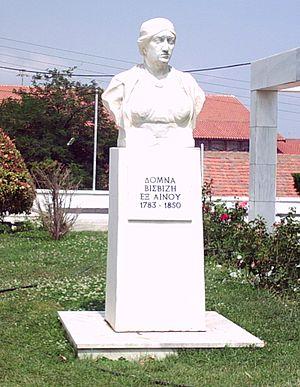
La famille Visvizi est originaire d'Enos, elle a dominé la mer et elle a participé à la Révolution grecque. La contribution des habitants d'Enos dans les opérations navales de 1821 est précieuse. En 1821, les navires de la ville atteint le nombre de trois cents. Beaucoup d'entre eux sont arrivés en Syrie et en Égypte.